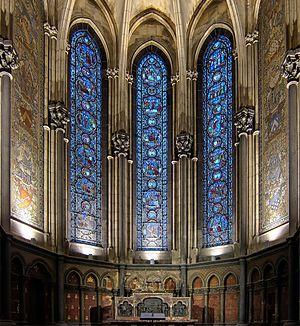
La chapelle Saint-Charles dans la cathédrale Notre-Dame-de-la-Treille de Lille (Nord).
La cathédrale Notre-Dame-de-la-Treille est la cathédrale de Lille, dans le département français du Nord en région Hauts-de-France.